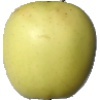
Label: Apple Golden 2